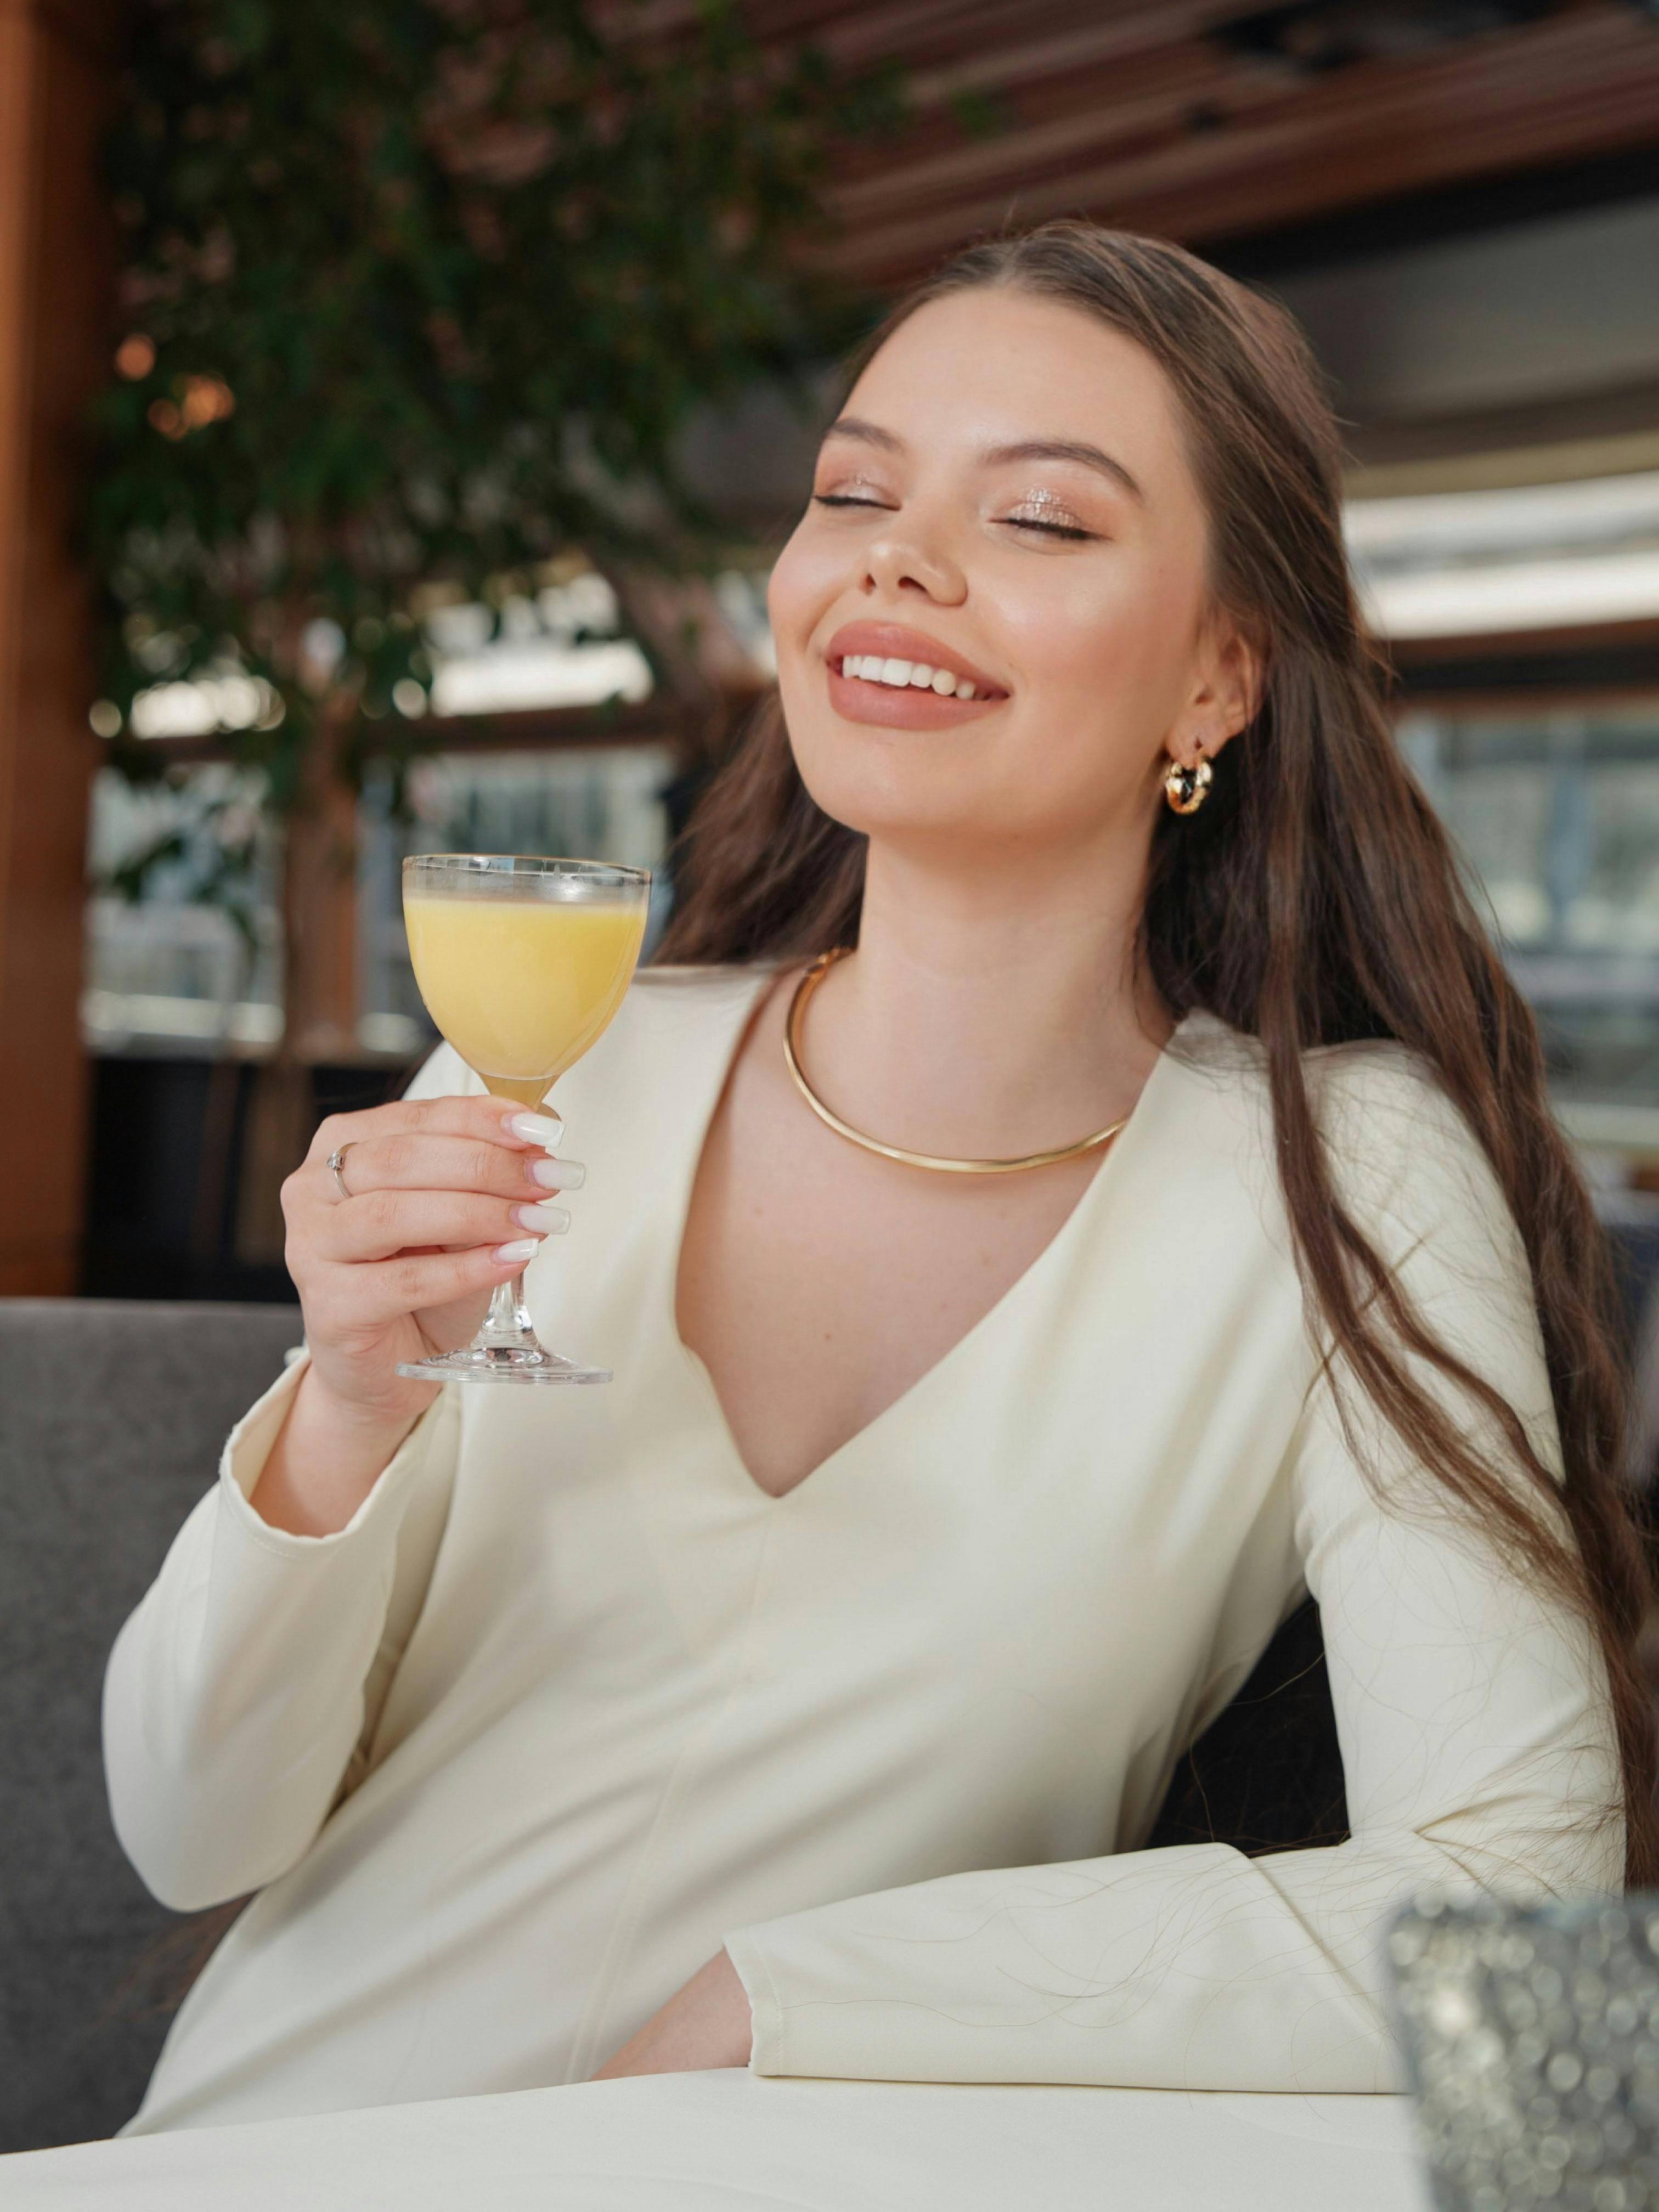
woman, smile, facial expression, tableware, stemware, drinkware, happy, cocktail, wine glass, juice, drink, flash photography, champagne stemware, alcoholic beverage, formal wear, event, table, jewellery, drinking, glass, necklace, fashion design, sitting, wine, fun, vacation, distilled beverage, laugh, eyewear, portrait photography, alcohol